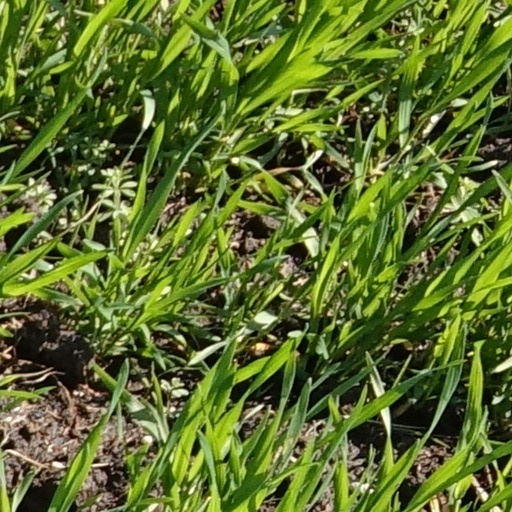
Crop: wheat